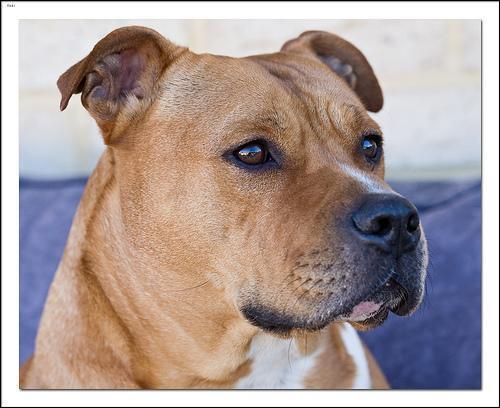
staffordshire bull terrier